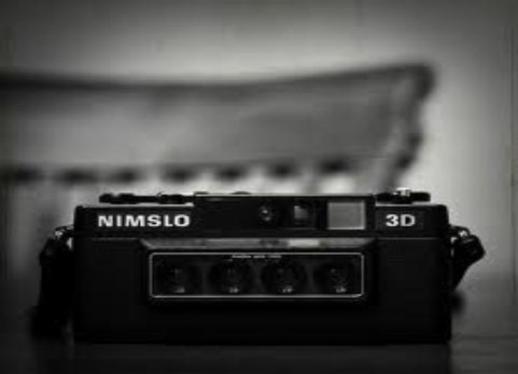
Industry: Electronic